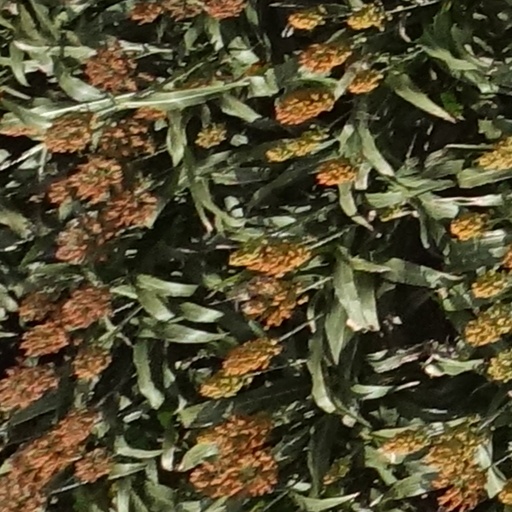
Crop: sorghum